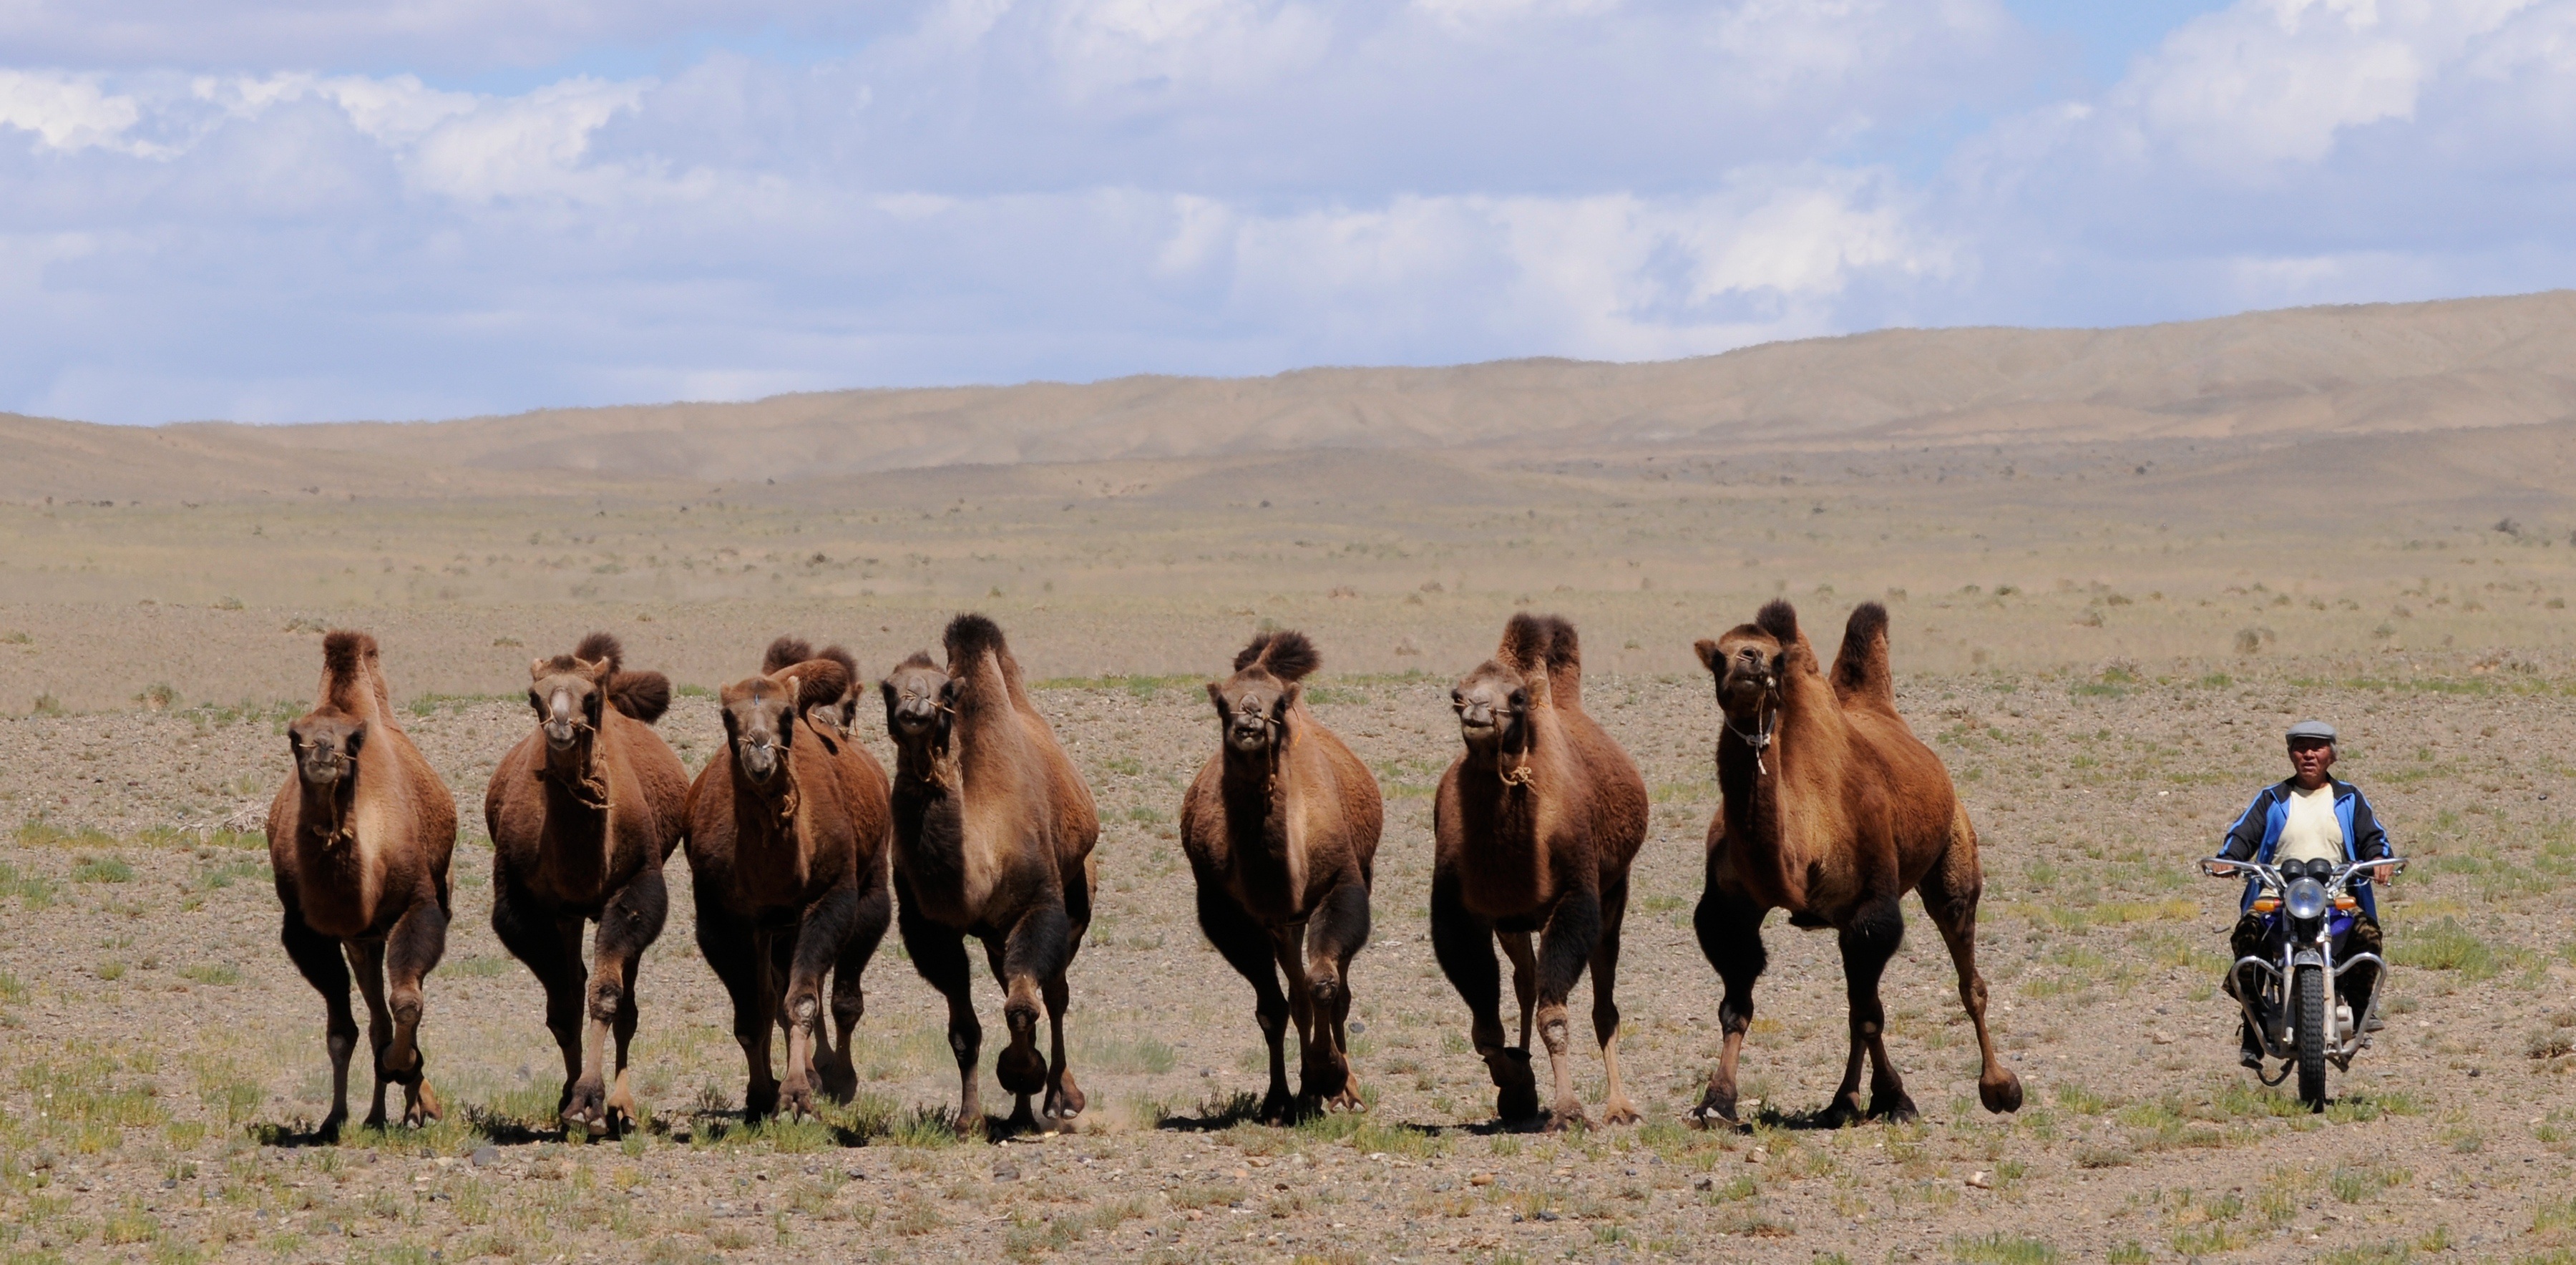
prairie, desert, wildlife, nomad, herd, grazing, mammal, fauna, savanna, plain, grassland, camels, mare, safari, ecosystem, mongolia, steppe, pack animal, natural environment, camel like mammal, horse like mammal, mustang horse